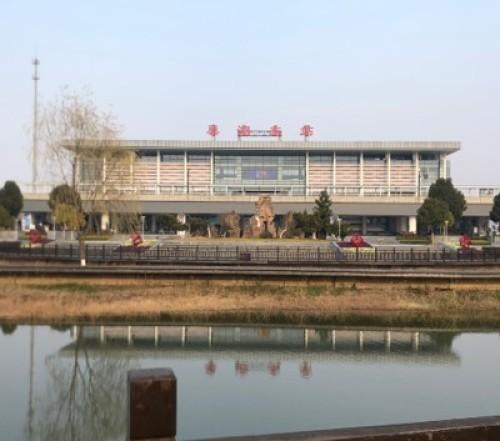
地标名称：巢湖东站
所在城市：合肥市·巢湖市